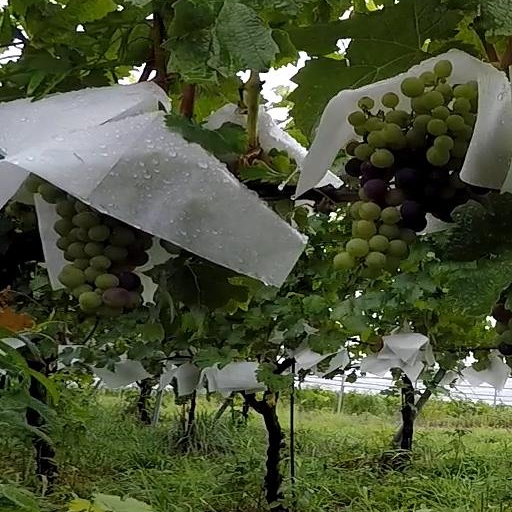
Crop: grape